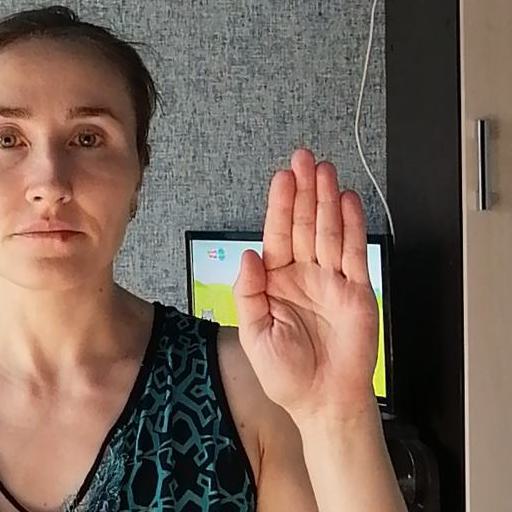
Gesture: stop